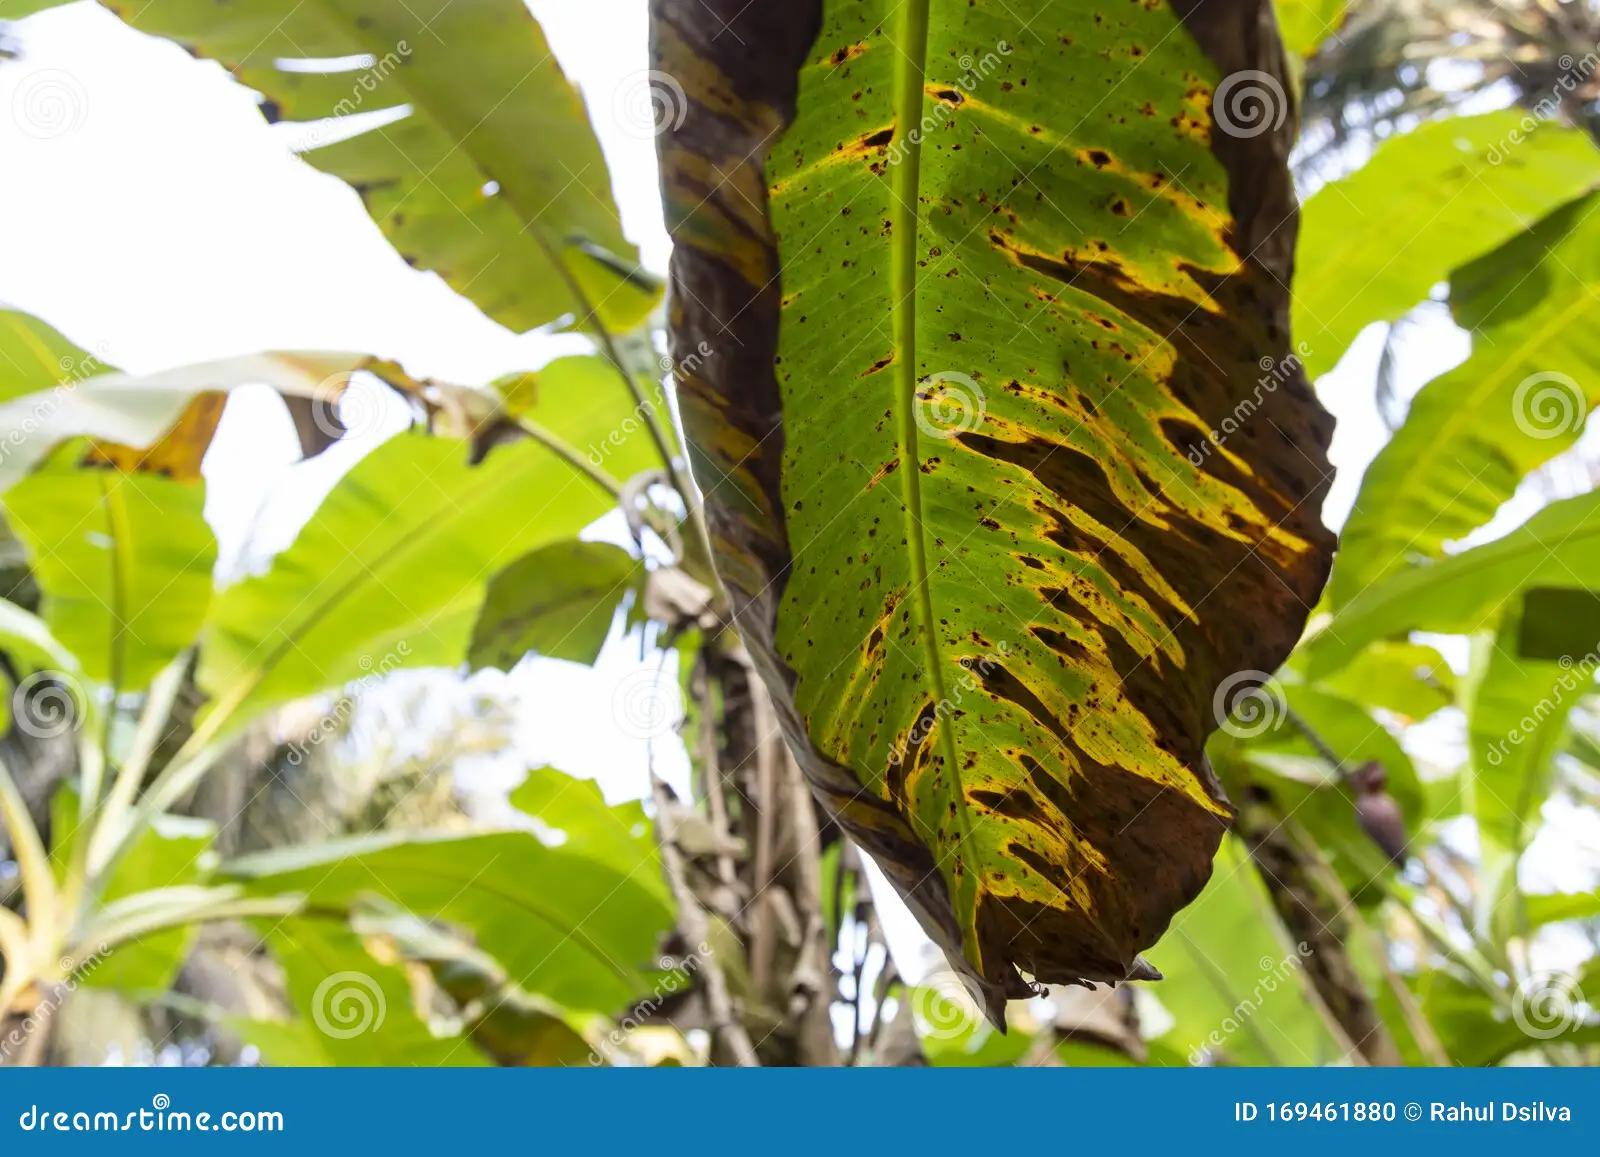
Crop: unknown
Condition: banana_banana_black_streak_banana_black_sigatoka_()